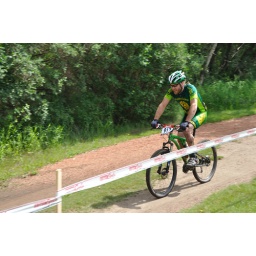
From the Edmonton Canada Cup mountain bike race, July 11th, 2010 in Edmonton, Alberta, Canada.